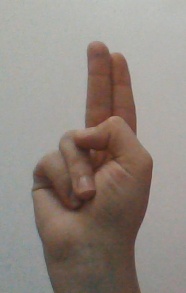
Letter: taa